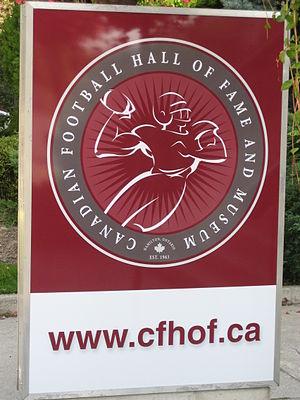
Le Temple de la renommée du football canadien est un organisme sans but lucratif situé à Hamilton qui met en valeur les accomplissements en football canadien. Il est ouvert au public et contient des exhibits sur la Ligue canadienne de football, le football universitaire canadien et le football junior canadien. Il comprend une boutique et possède un site internet officiel. La composante la plus importante du Temple de la renommée est la section centrale où chaque personne intronisée est représentée par un buste. On y trouve aussi des exhibits sur l'histoire de chaque équipe de la Ligue canadienne de football et un stand de bottés de placements interactifs.